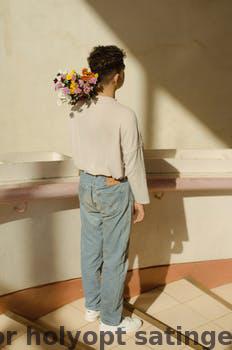
Label: Watermark